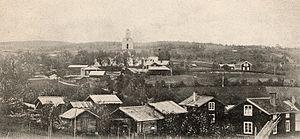
Bjursås /'bjʉː̠ʃˌɔs/ est une localité suédoise située dans la commune de Falun. Il y a environ 2 000 habitants. Des touristes, dont une grande partie vient de Stockholm, visitent la station de ski pendant l'hiver. Une grande partie de la population fait la navette jusqu'à Falun ou travaille dans l'industrie forestière locale.